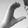
ASL letter: C